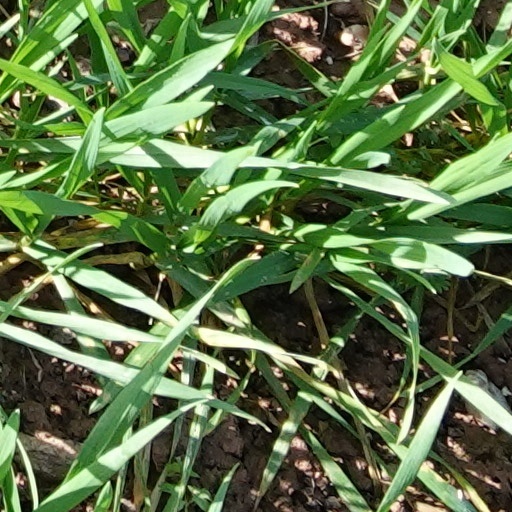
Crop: wheat